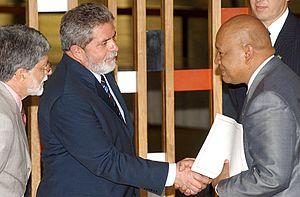
L'ambassade de Madagascar en France est la représentation diplomatique de la République de Madagascar auprès de la République française, depuis que Madagascar est indépendant de la France. Elle est située 4 avenue Raphaël, dans le 16ᵉ arrondissement de Paris, la capitale du pays. Son ambassadeur est, depuis 2019, Monsieur Olivier Hugues Rija Rajohnson.